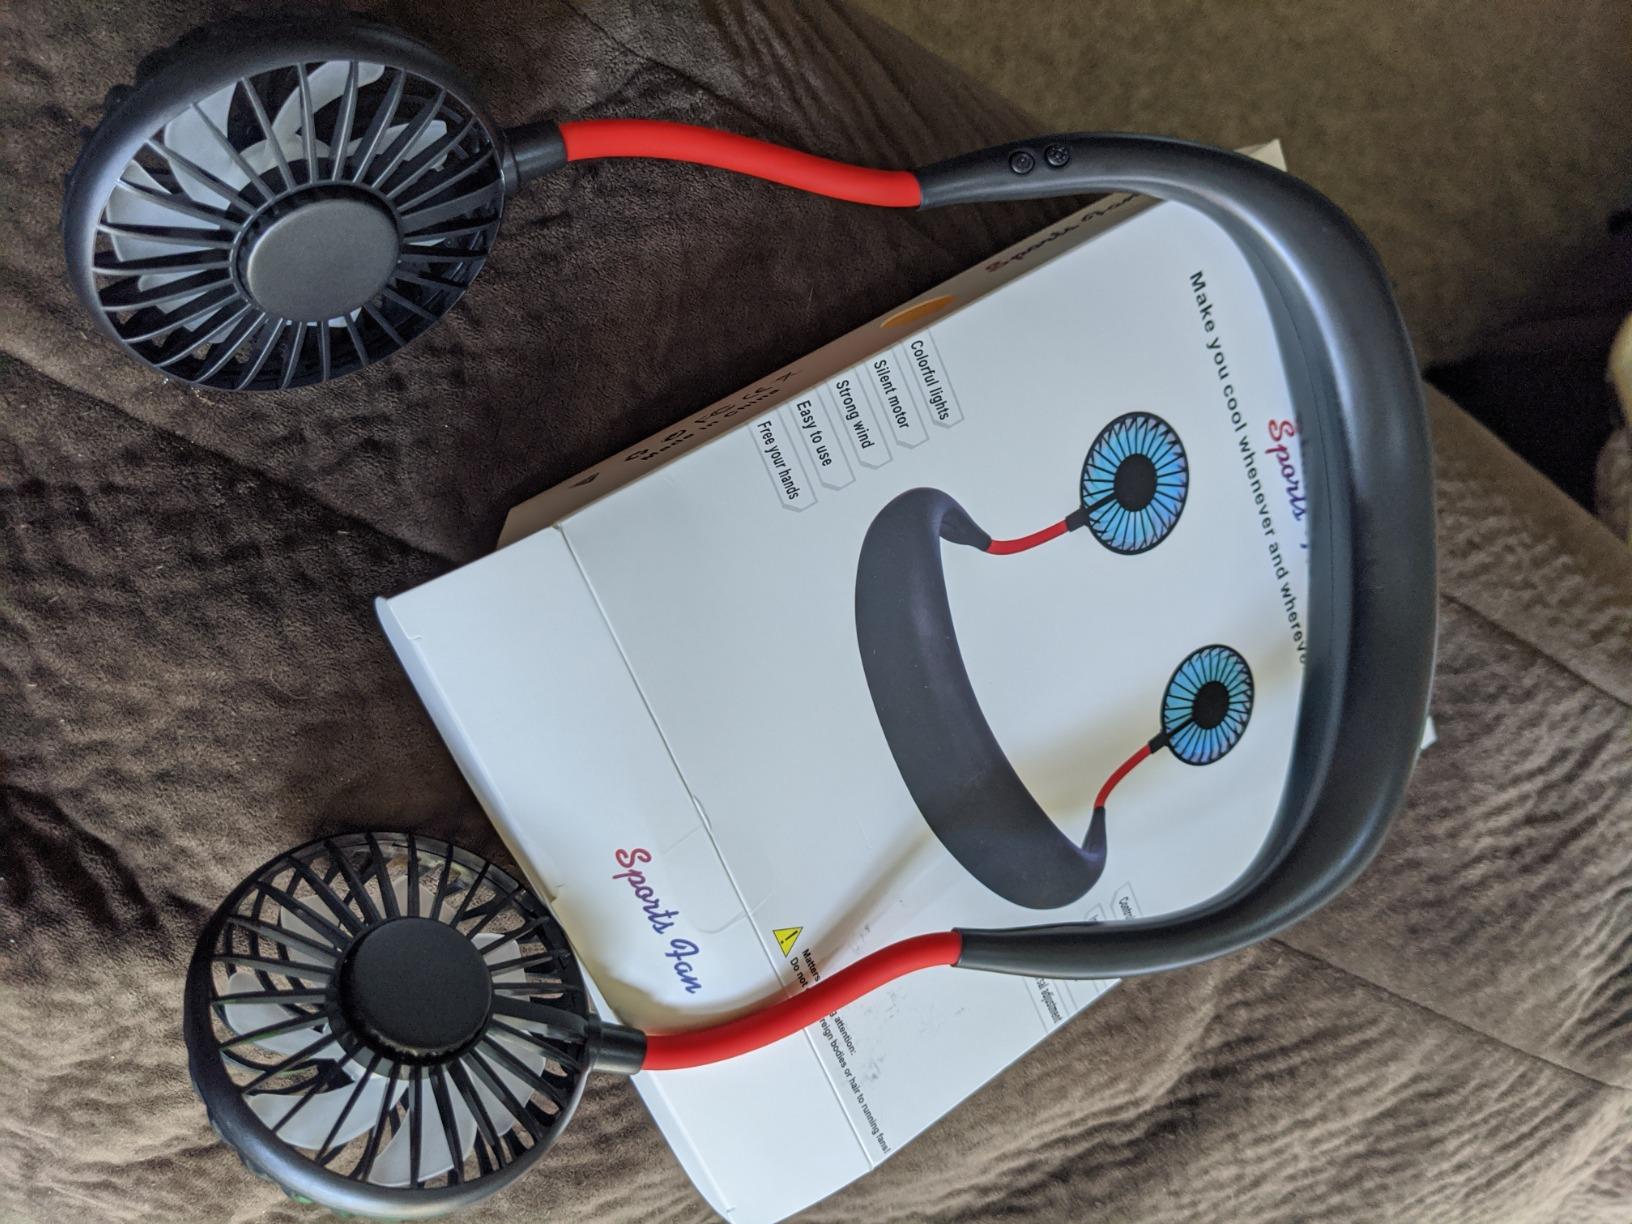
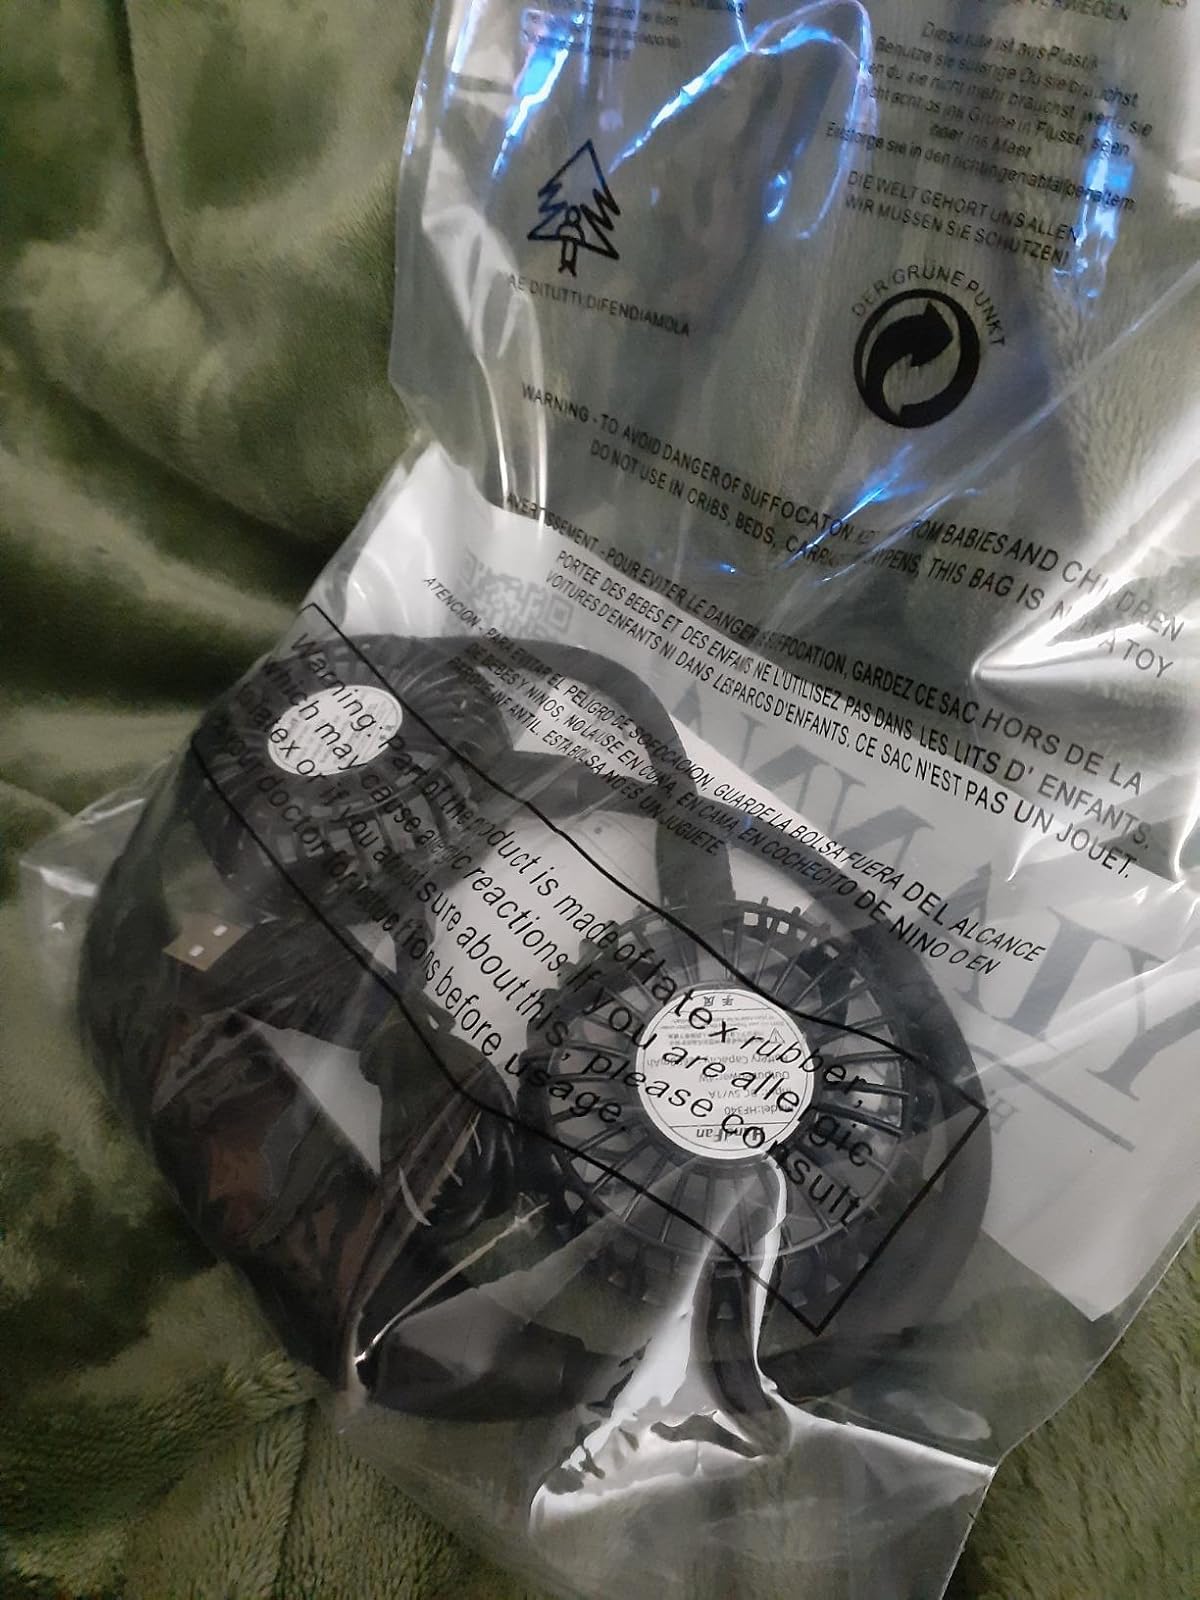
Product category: fan
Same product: no